The Accused (1988 film)

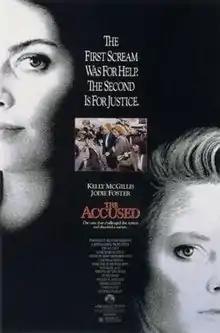
Theatrical release poster

The Accused is a 1988 American legal drama film directed by Jonathan Kaplan and written by Tom Topor, loosely based on the 1983 gang rape of Cheryl Araujo in New Bedford, Massachusetts. The film stars Jodie Foster as Sarah Tobias, a young waitress who is gang raped by three men at a local bar. With the help of District Attorney Katheryn Murphy (played by Kelly McGillis), she sets out to prosecute the rapists as well as the men who helped induce the assault.